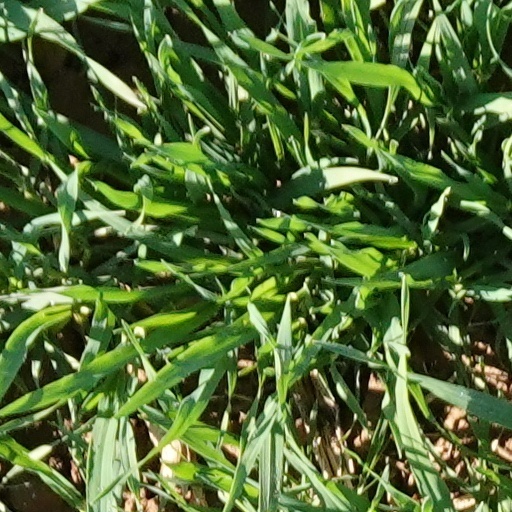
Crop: wheat